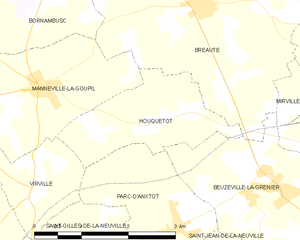
Carte des communes françaises Houquetot
Houquetot est une commune française située dans le département de la Seine-Maritime en région Normandie.